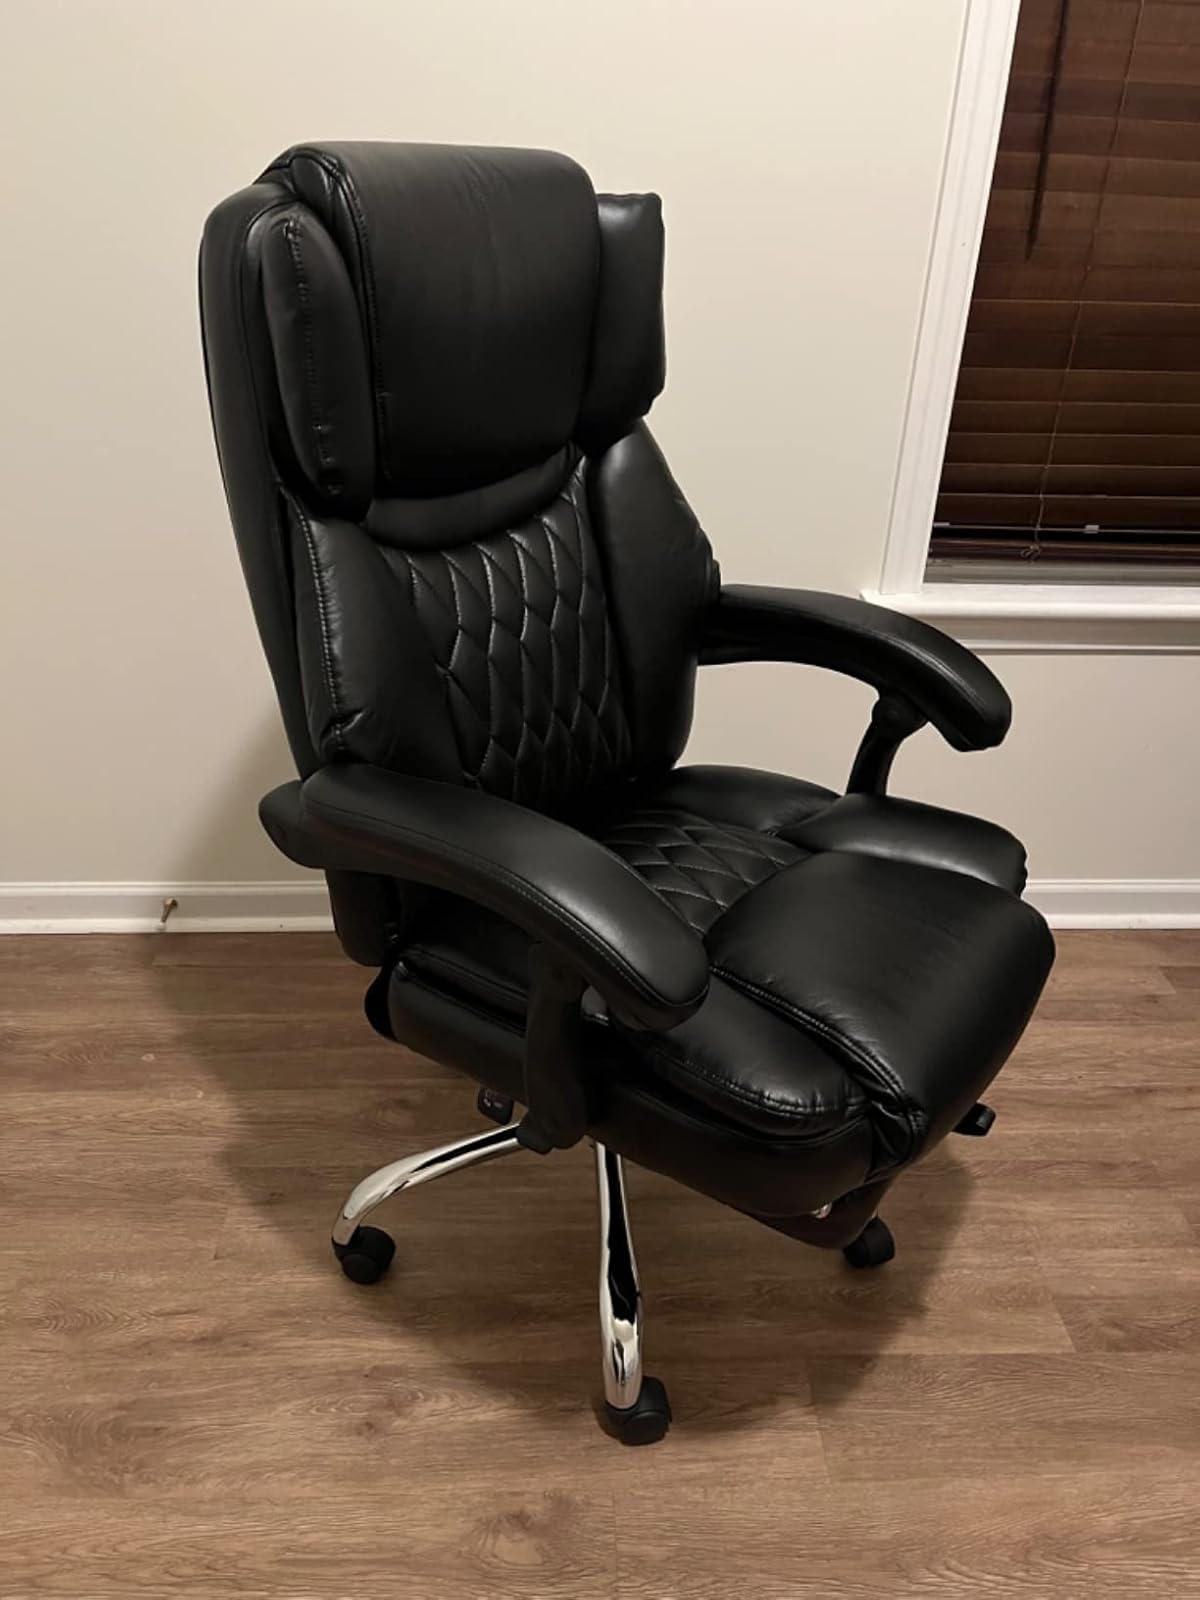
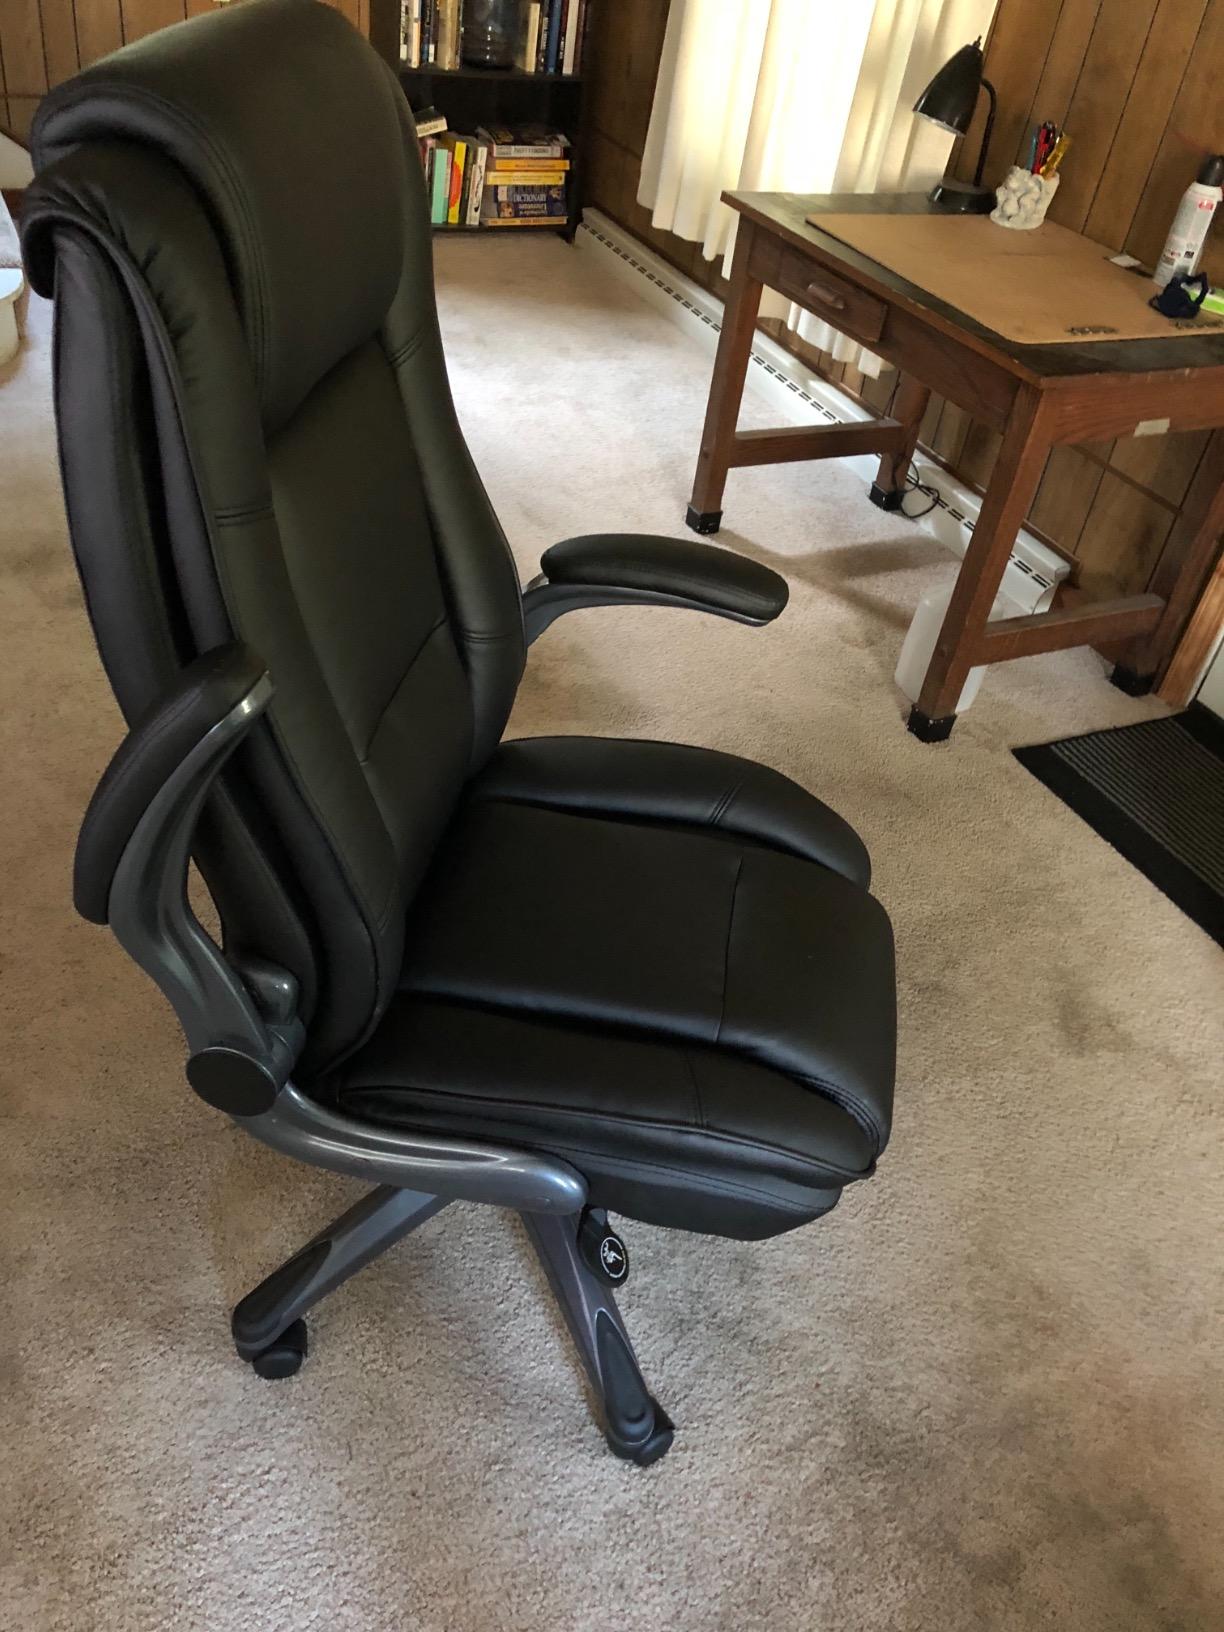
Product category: items_chair
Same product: no